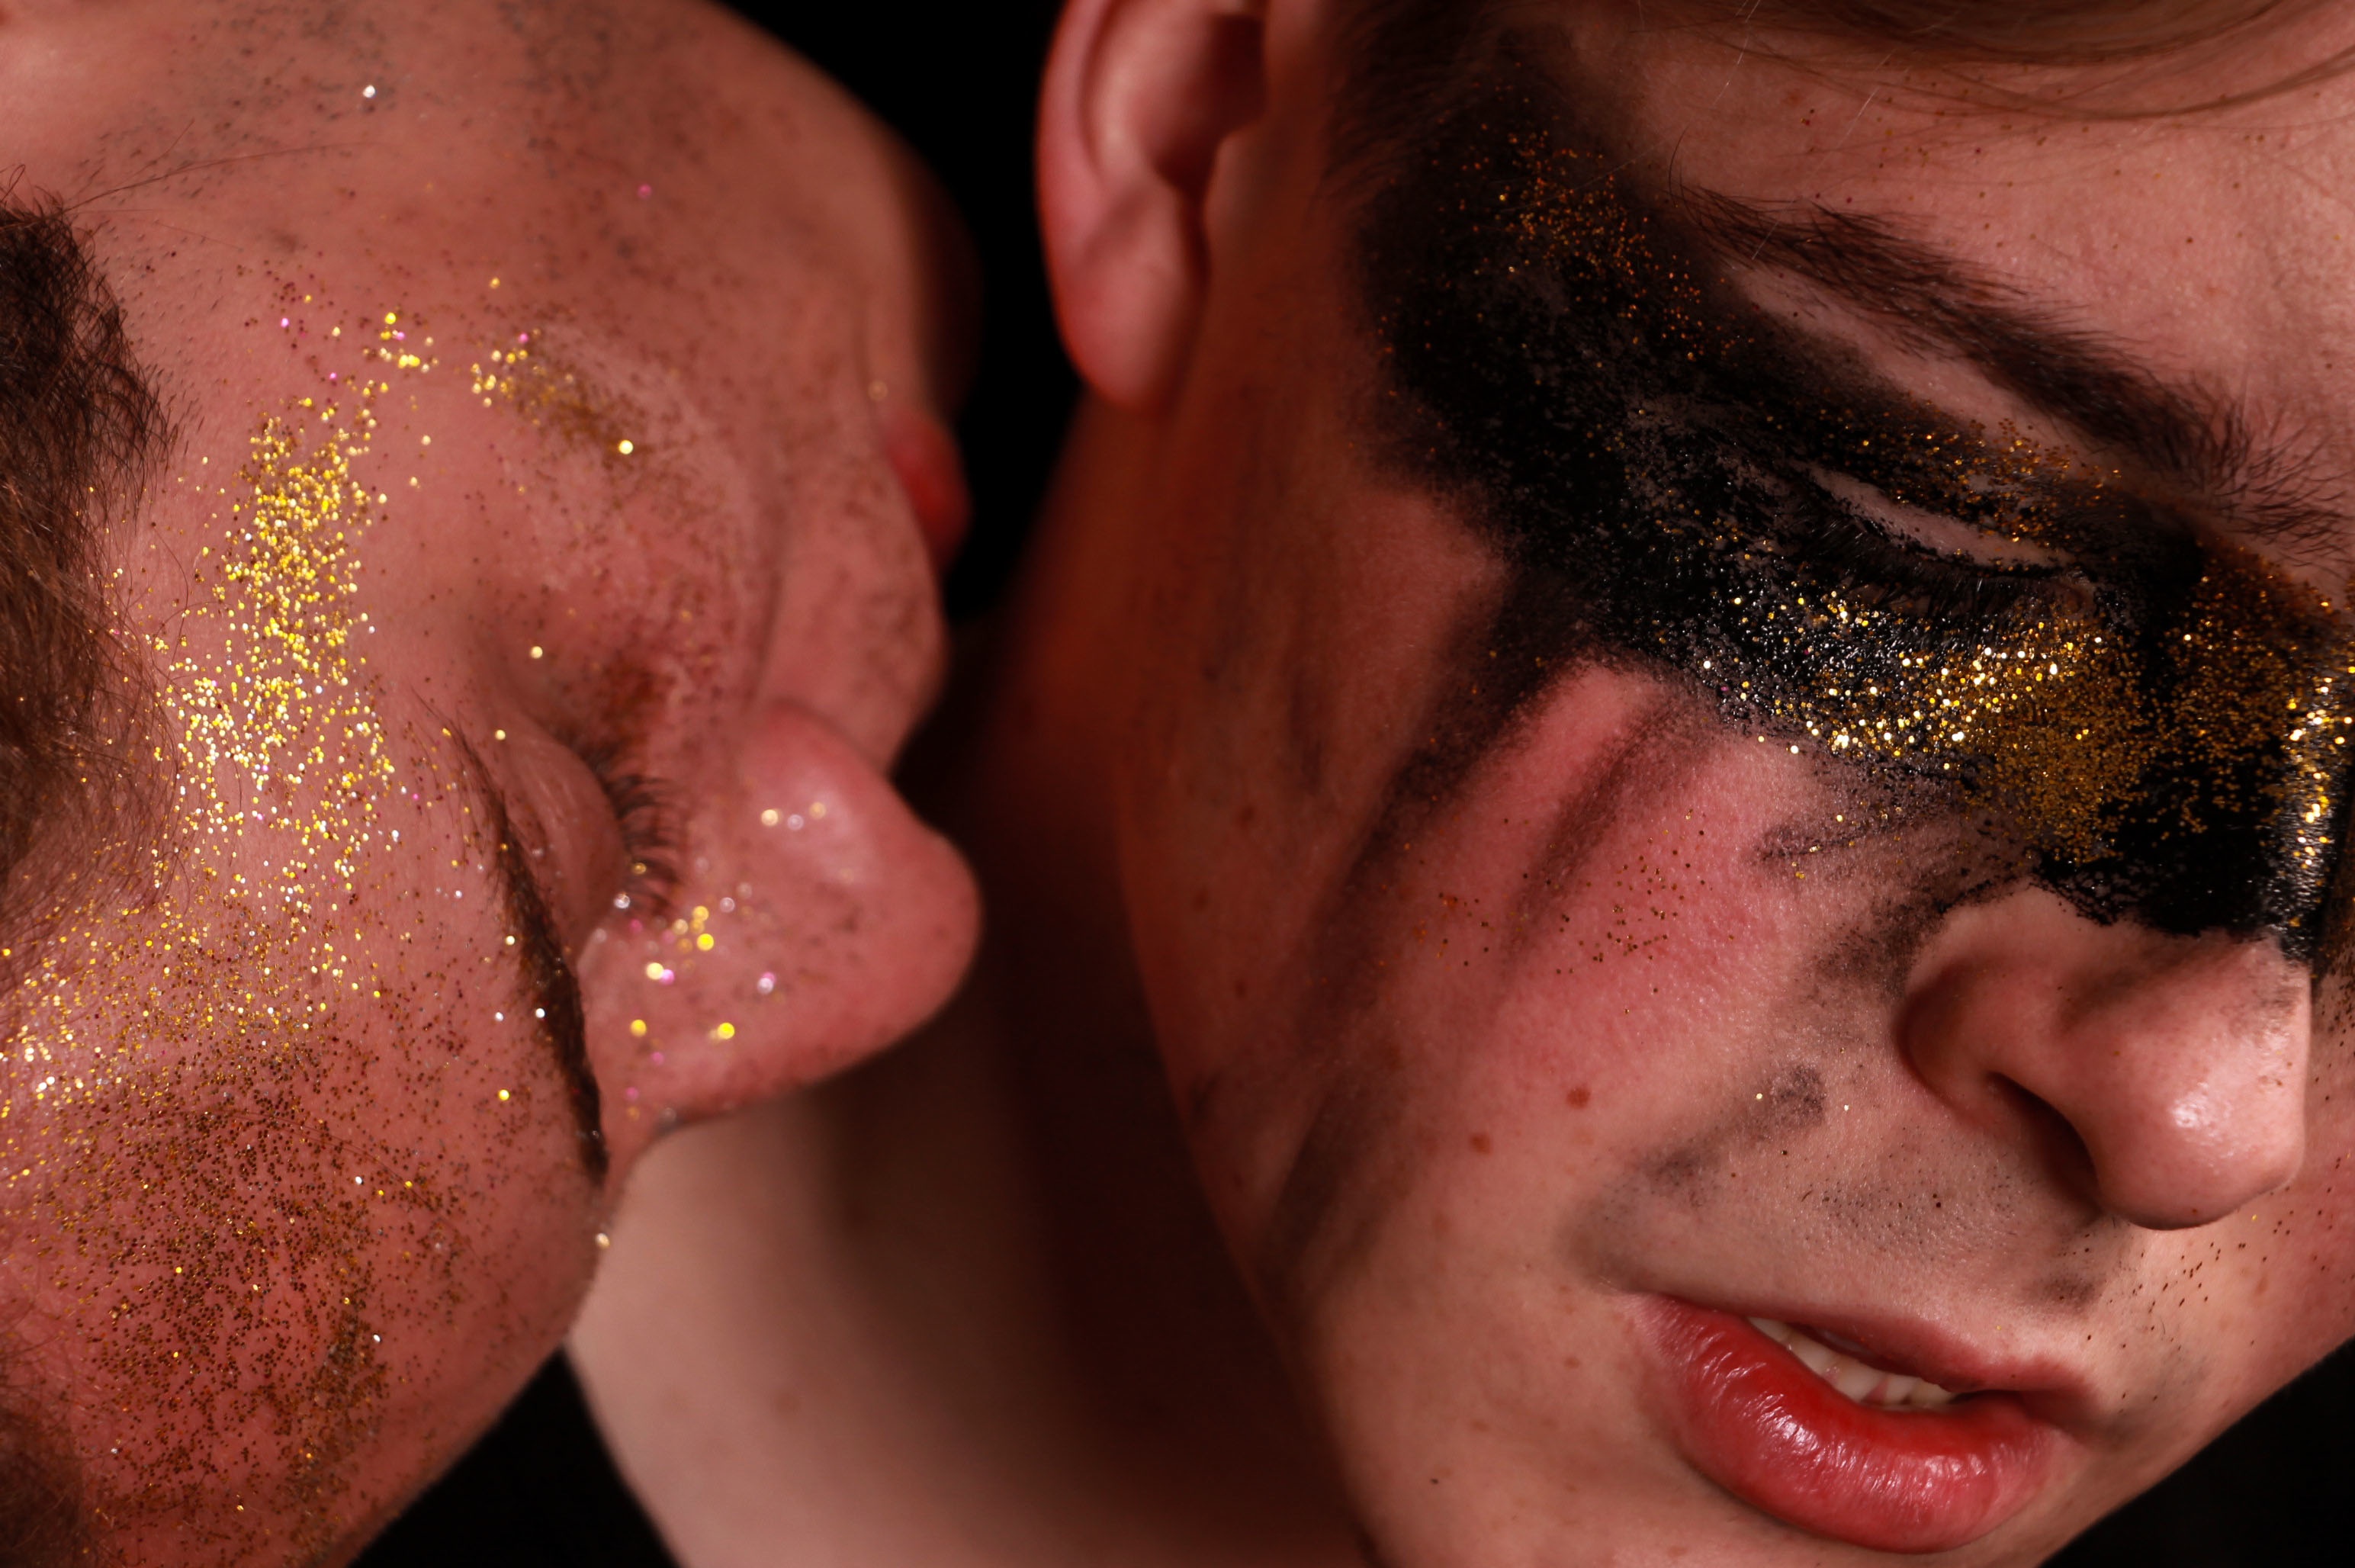
man, person, male, ear, lip, muscle, mouth, close up, human body, face, nose, cheek, neck, eye, head, skin, tongue, organ, emotion, interaction, flesh, sense, facial hair